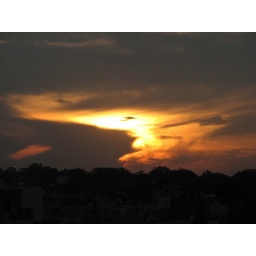
golden motifs in the sky